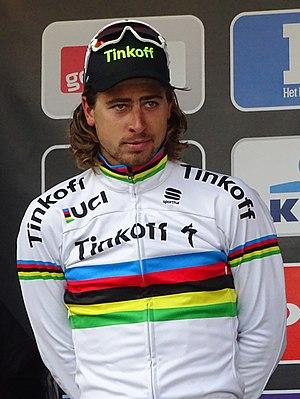
Reportage réalisé le samedi 27 février à l'occasion du départ et de l'arrivée du Circuit Het Nieuwsblad 2016 et de l'arrivée du Circuit Het Nieuwsblad féminin 2016 à Gand, Belgique.
La saison 2016 de l'équipe cycliste Tinkoff est la seizième de cette équipe.